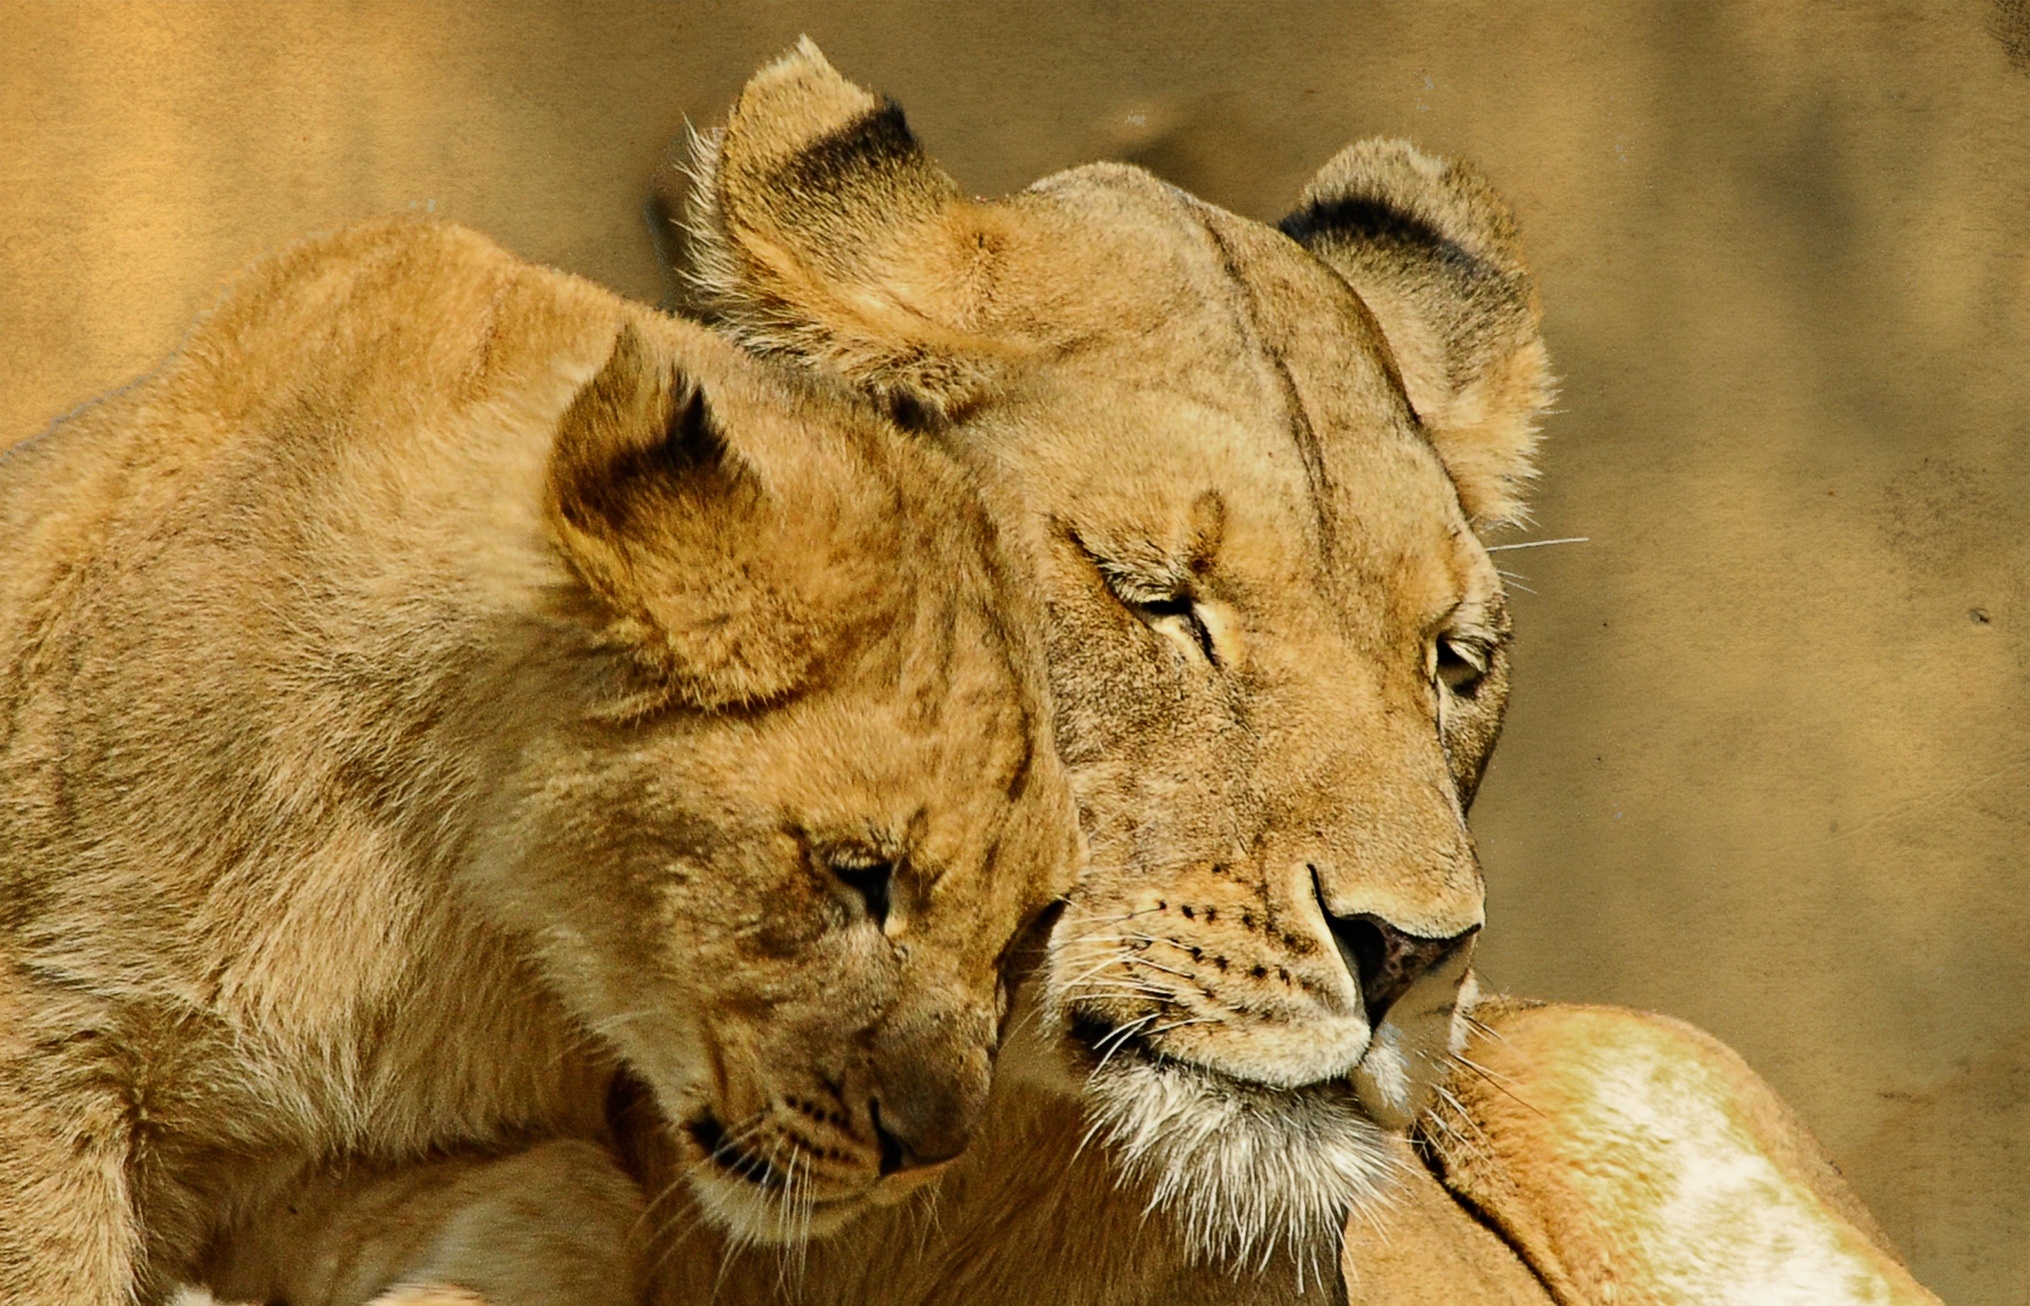
nature, sweet, animal, cute, wildlife, love, zoo, mammal, mane, care, together, baby, fauna, lion, close up, face, whiskers, affection, lovely, lions, vertebrate, tender, safari, tenderness, big cats, cat like mammal, masai lion